Amber Valletta

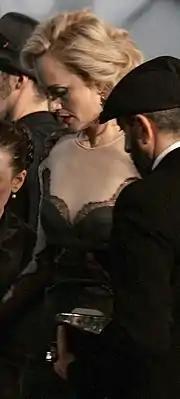
Valletta at the Life Ball 2009, Rathaus, Vienna.

In 2009, Valletta starred alongside Gerard Butler in the science fiction action film "Gamer". The film was released in North America on September 4, 2009, to negative reviews from critics. In 2010, she starred in "The Spy Next Door", alongside Jackie Chan, George Lopez, and Billy Ray Cyrus; she played Chan's character's love interest, Gillian. In 2011, she appeared in the ensemble comedy film "Girl Walks into a Bar".